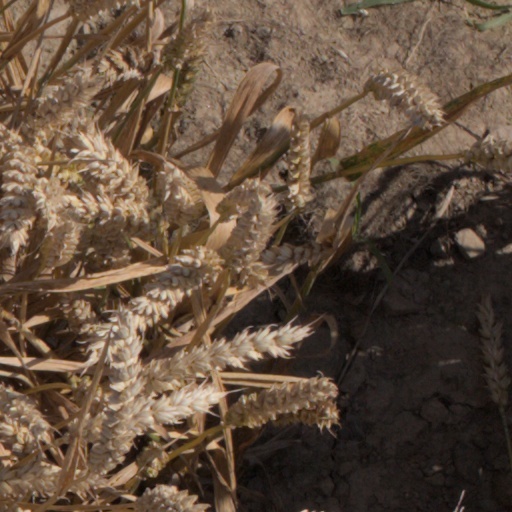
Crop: wheat